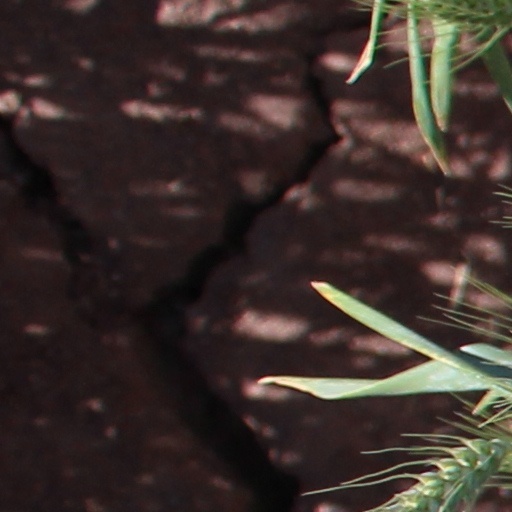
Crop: wheat